Xichang railway station

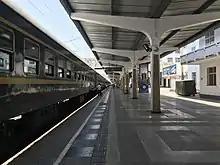
Platform 1

The station building currently used by Xichang Station was built in 1997 and completed on August 5, 1998. The station covers an area of , including 4 ticket windows at the ticket office and a number of self-service ticket machines; The waiting room covers an area of . Above the ticket gate in the waiting room, there is a 14.6×6-meter mural "Liangshan Love", created by local Yi artist Leso Ag, depicting the grandeur of the Yi Torch Festival.